Royal Adelaide Show

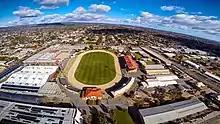

In 2004, 'The Wine Tunnel' with wine tastings was introduced to showcase South Australia's wines. Located in the Taste SA area, it also has cooking demonstrations and food samplings. In 2007, Centennial Hall was demolished due to the structural weakening of its concrete.